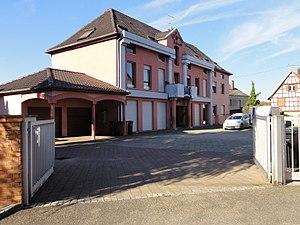
Alsace, Bas-Rhin, Wilwisheim, Mairie (XXe).